Brancepeth railway station

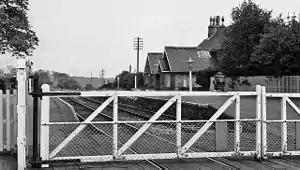
The level crossing to the south of the station

Brancepeth railway station served the village of Brancepeth, County Durham, North East England from 1857 to 1964 on the Durham to Bishop Auckland Line.